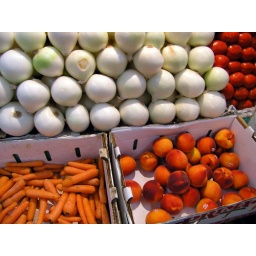
Inside of the market building in Cholula.